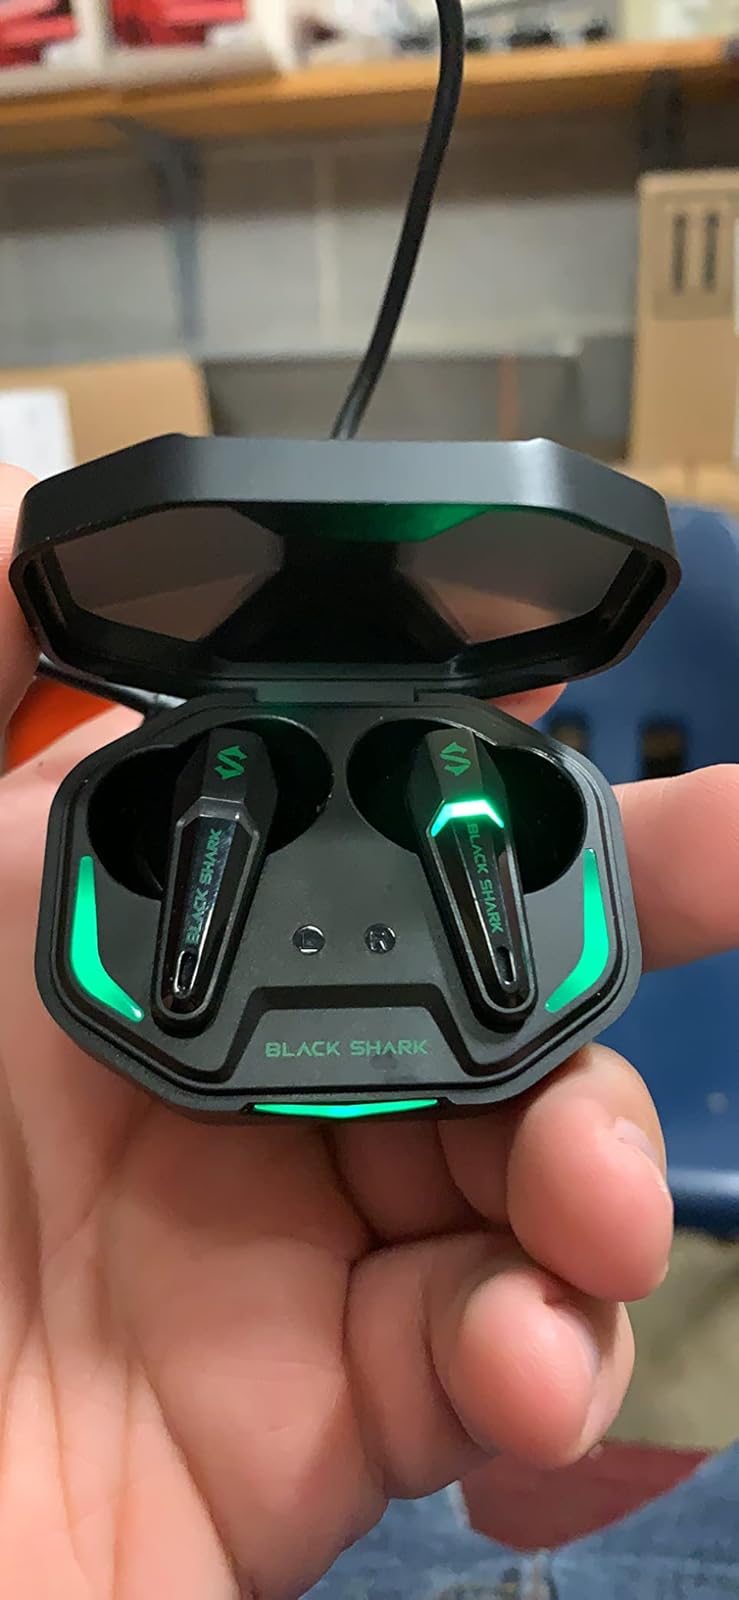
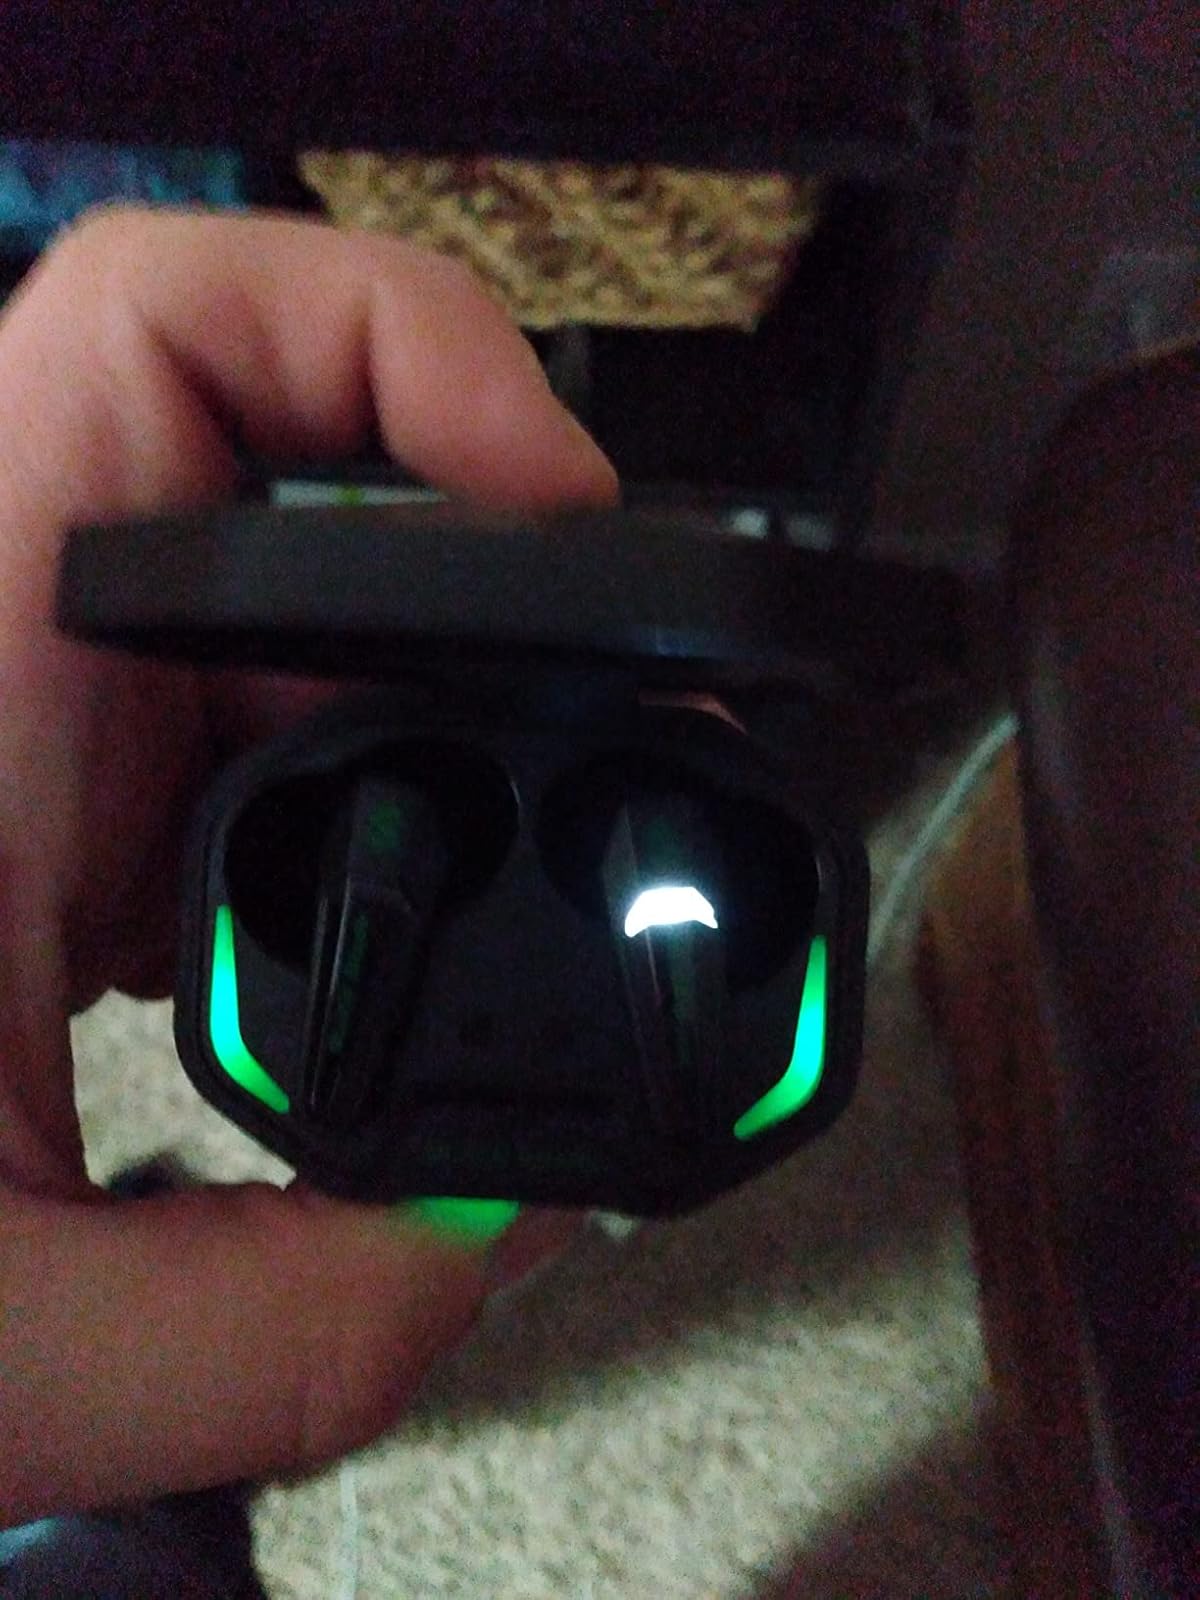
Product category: earbuds
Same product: yes